Tony Rees (scientist)

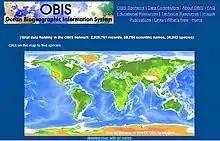
June 2004 version of the OBIS front page (www.iobis.org) incorporating "click on a map" spatial search based on c-squares representations of data distributions in the OBIS Index, designed by Rees and implemented by Rees and Y. Zhang

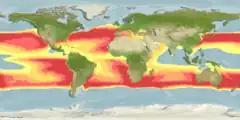
AquaMap (computer generated predicted distribution) for "Mola mola", the ocean sunfish, produced via a live web call to the c-squares mapper

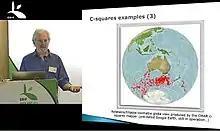
Rees speaking at the 2014 GBIF Science Symposium, New Delhi, India; behind him a slide illustrating the "globe view" capability of the c-squares mapper, as implemented for data from the Ocean Biodiversity Information System

In 2002 Rees devised a grid-based identification system "c-squares" for units of geographic space to which areas of scientific operation by particular research projects in his agency could be allocated; by designing the system to cover any scale from global to local, c-squares was also a good fit for the initial spatial data handling of both the OBIS and the subsequent AquaMaps projects, in addition to its original implementation within CSIRO Fisheries' "MarLIN" metadata system. A 2006 upgrade of the "c-squares mapper" software to produce rotatable and zoomable "globe views" was an early, browser-based, implementation of a virtual globe, pre-dating the eventual availability of the (far better specified) Google Earth software as a user-addressable web application.